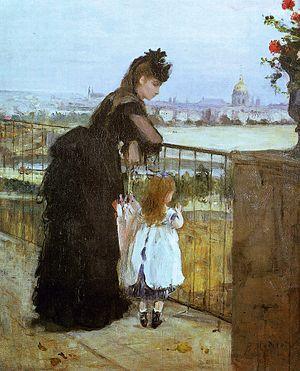
Berthe Marie Pauline Morisot, née le 14 janvier 1841 à Bourges et morte le 2 mars 1895 à Paris 16ᵉ, est une artiste peintre française, membre fondateur et doyenne du mouvement d'avant-garde que fut l'Impressionnisme.